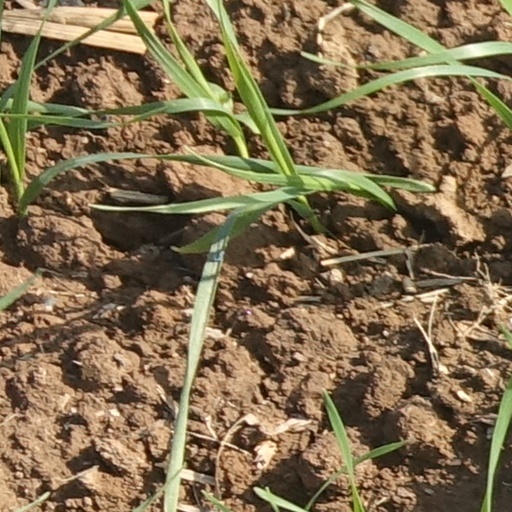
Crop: wheat